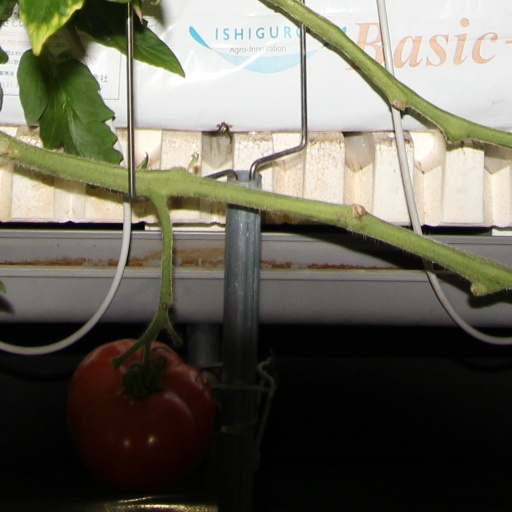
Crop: tomato